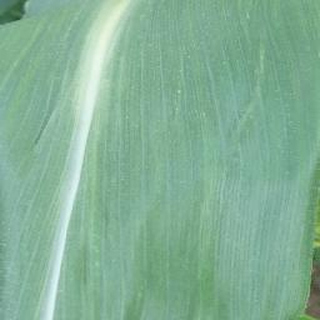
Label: healthy_corn